Randy Orton

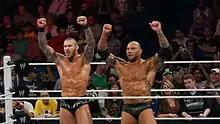
Orton (left) and Batista in April 2014

The following night on "Raw", Orton and Batista were each denied a rematch for the WWE World Heavyweight Championship and instead were forced by The Authority to team together to face The Usos for the WWE Tag Team Championship, despite their issues with one another. The title match ended in a double count-out after the two united and attacked them. Later that night, Orton and Batista, along with Kane, attacked Bryan before he was set to defend his title against Triple H. Before Triple H could defeat Bryan, The Shield interrupted by spearing Triple H and taking out Orton, Batista, and Kane, causing the match to end in a no-contest. On the April 14 episode of "Raw", Orton, Batista, and Triple H came down to the ring to attack The Shield after their 11-on-3 handicap match, using the name and the theme of Evolution. At Extreme Rules on May 4 and Payback on June 1, Evolution lost to The Shield. On the June 9 episode of "Raw", The Authority automatically granted Orton a spot in the Money in the Bank ladder match for the vacant WWE World Heavyweight Championship at Money in the Bank on June 29, but he failed to win. On the July 21 episode of "Raw", Roman Reigns attacked Orton, which cost him another shot at the title, causing Orton to retaliate the following week by viciously attacking Reigns and challenging him to a match at SummerSlam on August 17, which Reigns won. At Night of Champions on September 21, Orton defeated Chris Jericho.